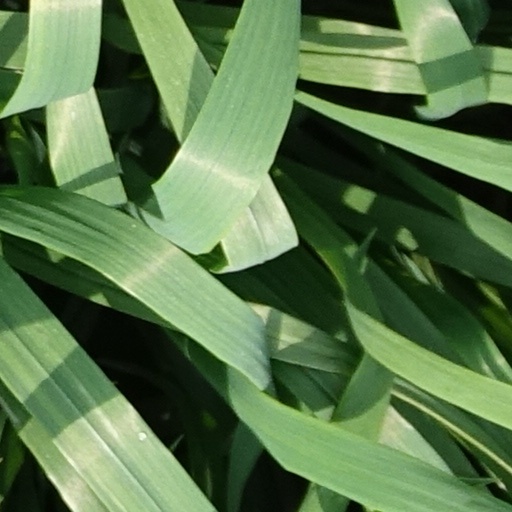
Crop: wheat